Yitzhak Weinstein-Branovsky

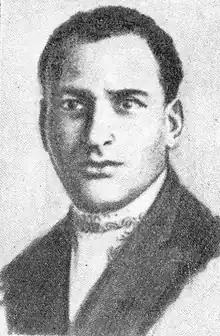
Yitzhak Weinstein-Branovsky

Yitzhak Weinstein-Branovsky (1888–1938) was a Bolshevik revolutionary. He served as a senior government official in the Lithuanian Soviet Republic and the Lithuanian–Belorussian Soviet Republic, serving as a People's Commissar in both republics in 1918–1919.